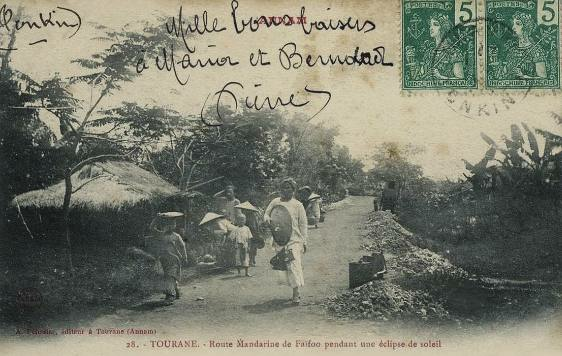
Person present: Yes